1954 in Vietnam

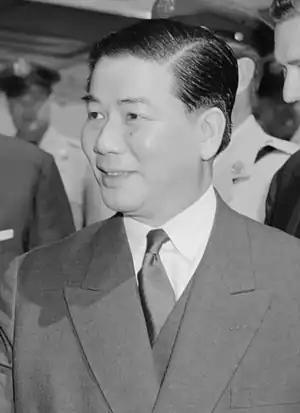
Ngô Đình Diệm, Prime Minister of South Vietnam.

Ngô Đình Diệm arrived in Saigon after four years of exile in France and the United States to assume the post of Prime Minister of the State of Vietnam. Diệm was appointed to the post by Emperor and chief of state Bảo Đại, who lived in France most of the time. Diệm was a Catholic appointed to rule a country that was predominantly Buddhist.